U.S. Route 16 in Michigan

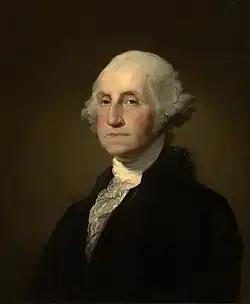
Portrait

Vandenberg was not the only national figure honored with a memorial designation along the route of US 16 in Michigan. For a period from the 1930s through the 1950s, the highway used a few blocks of Washington Boulevard to connect between Grand River and Michigan avenues on its route through Detroit to its terminus at Cadillac Square. This street was named in honor of George Washington for his service as the "father of his country". The street was named by Judge Woodward as a part of his general street plan for the city of Detroit in 1807.